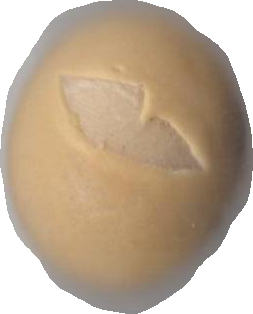
Variety: Dega